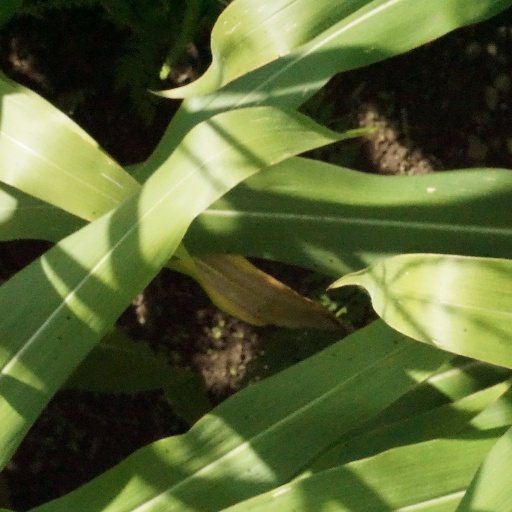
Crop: maize; corn